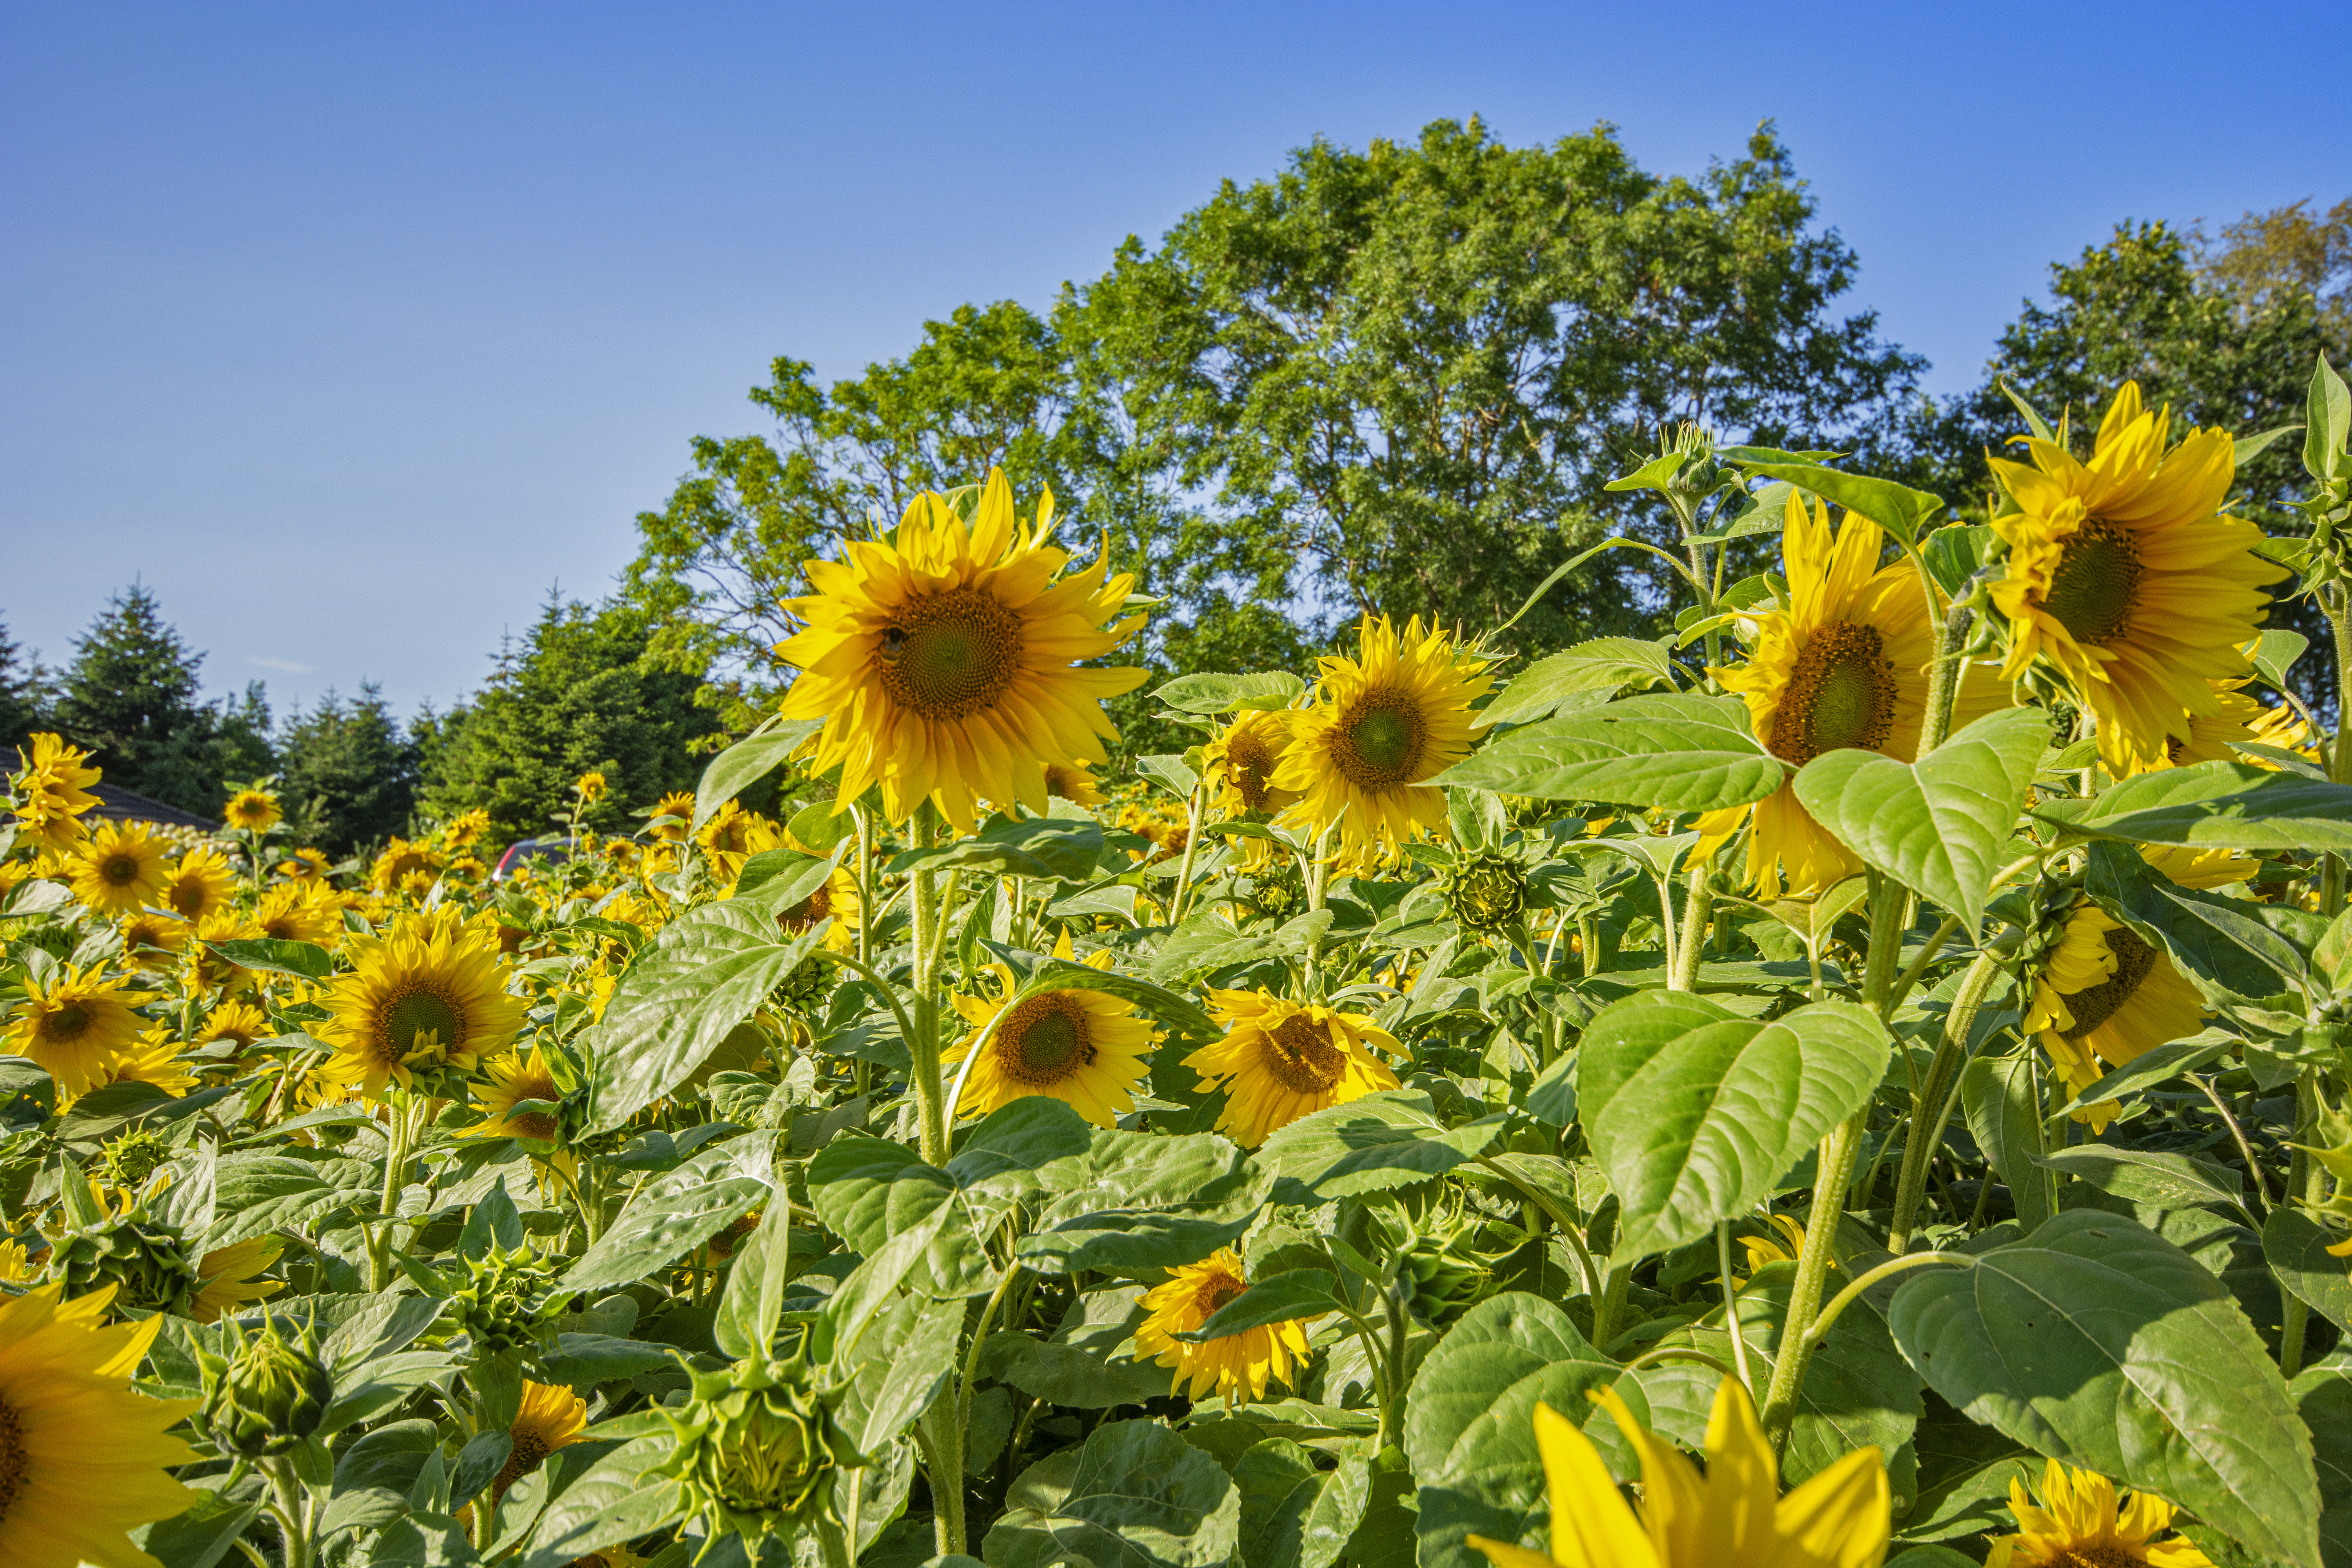
sunflowers, sunflower field, nature, summer, flowers, flora, plants, agriculture, flower, plant, sky, petal, yellow, sunflower, flowering plant, rural area, cuisine, terrestrial plant, landscape, annual plant, meadow, herbaceous plant, tree, field, Forb, plantation, cash crop, wildflower, groundcover, pollen, event, perennial plant, grassland, crop, prairie